Ferenc Körmendi

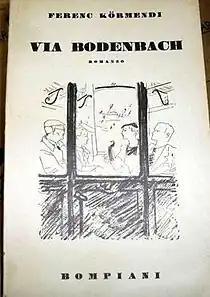
The Italian translation of 1933 of Körmendi's experimental novel

From an assimilated middle class Jewish background, Ferenc Körmendi studied law, history and music theory at university, afterwards working as an official and a journalist. During this time he published a collection of short stories titled "Martyr" (1921).